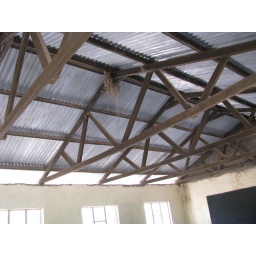
Roof in the classroom next to the Maktaba Room where the computer would be.